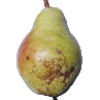
Label: Pear Williams 1